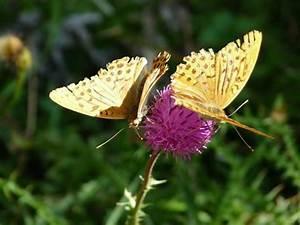
butterfly